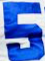
Number: 5